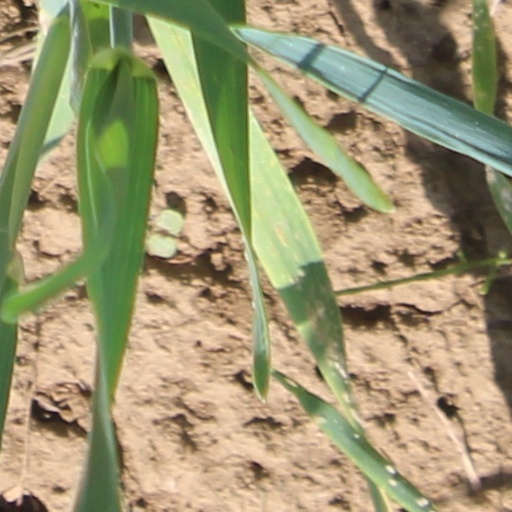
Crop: wheat